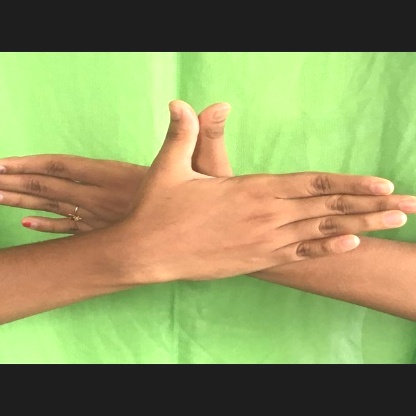
Mudra: Garuda